1972 United States presidential election in Texas

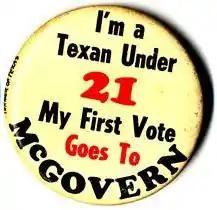
Hillary's workload of registering voters was large due to the 1972 presidential election being the first since the voting age was lowered from 21 to 18

Hillary was tasked with registering black and Hispanic voters in South Texas on behalf of the Democratic National Committee. With the 1972 election being the first in which 18-year-olds were able to vote, the task of voter registration was much greater than in other years. In addition to registering voters, as a law student, Clinton was utilized as a legal resource.